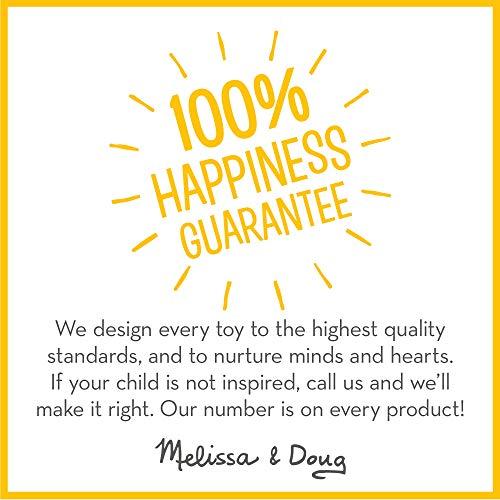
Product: Melissa & Doug Wooden Doll Family (Pretend Play, 7 Pieces, Great Gift for Girls and Boys - Best for 3, 4, 5, 6, and 7 Year Olds)
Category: Toys & Games | Dolls & Accessories | Dolls
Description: Add the Melissa and Doug Hi-Rise Wooden Dollhouse and Furniture Set to round out the hands-on, screen-free play experience.
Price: $16.99
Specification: ProductDimensions:13x8x2inches|ItemWeight:0.32ounces|ShippingWeight:8ounces(Viewshippingratesandpolicies)|DomesticShipping:ItemcanbeshippedwithinU.S.|InternationalShipping:ThisitemcanbeshippedtoselectcountriesoutsideoftheU.S.LearnMore|ASIN:B00J1XE7B0|Itemmodelnumber:2464|Manufacturerrecommendedage:36months-7years